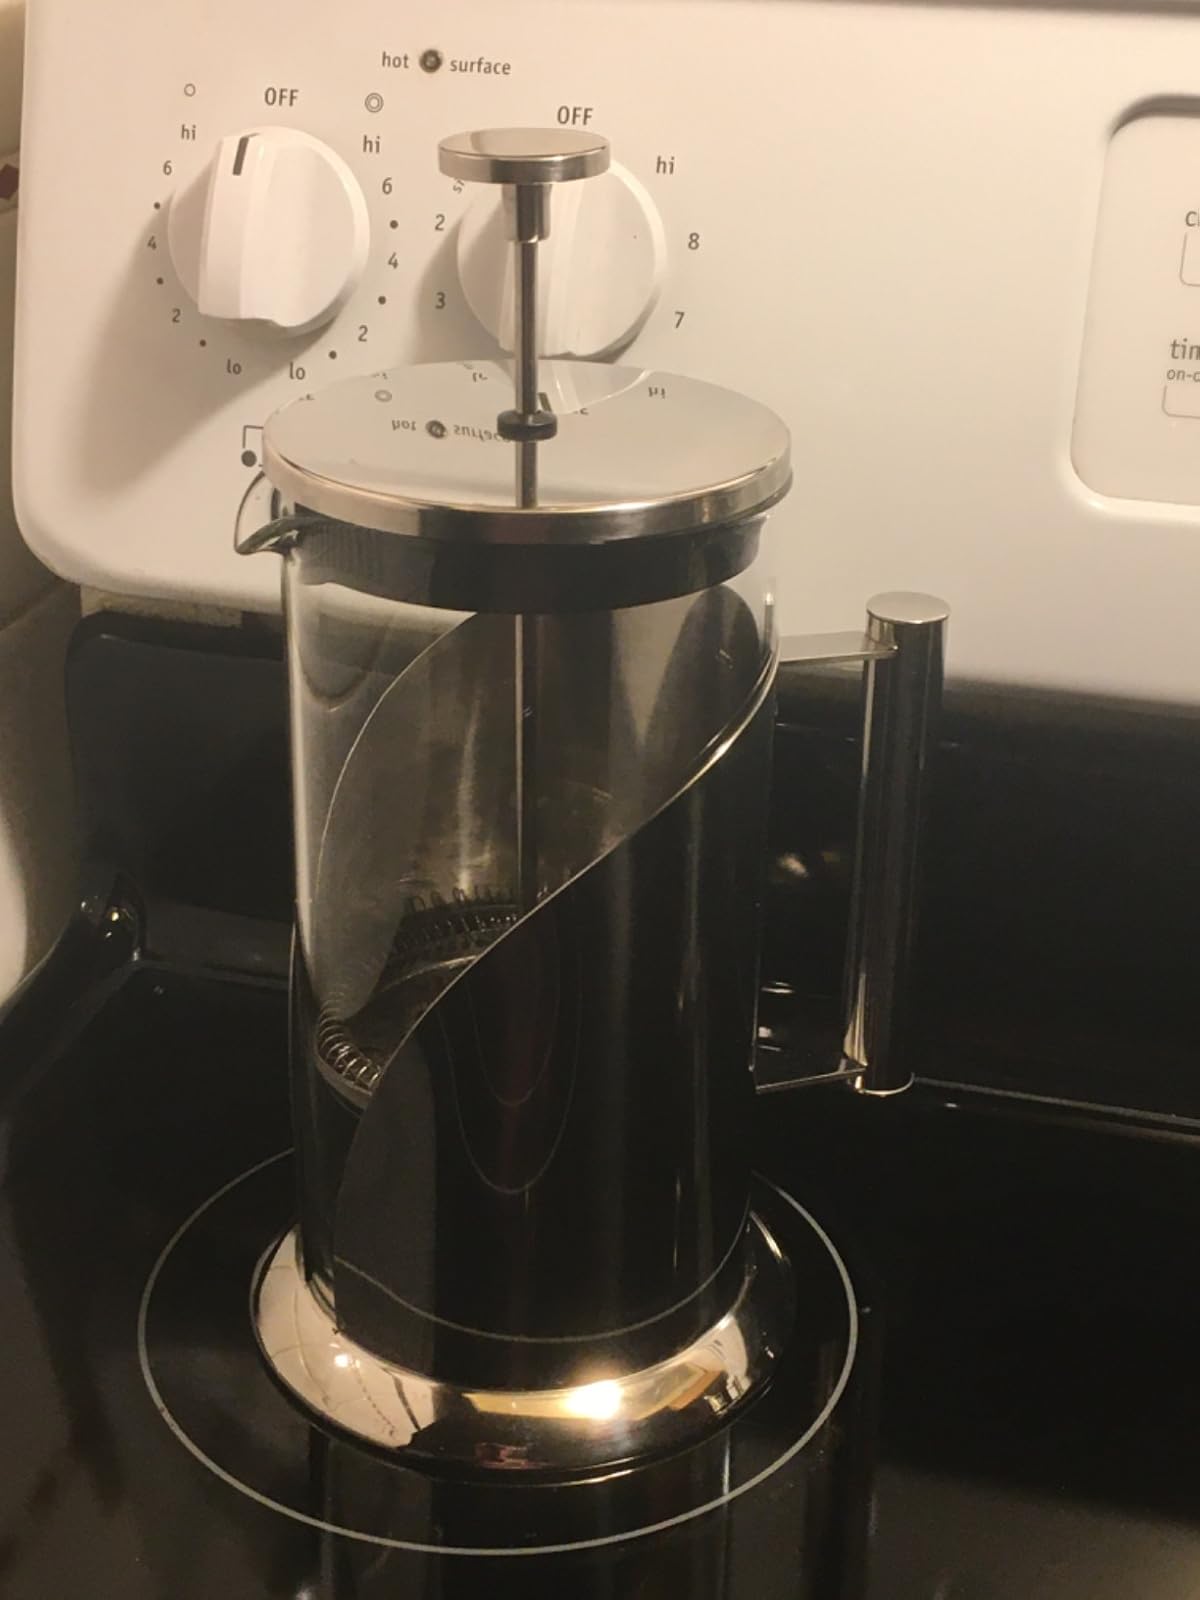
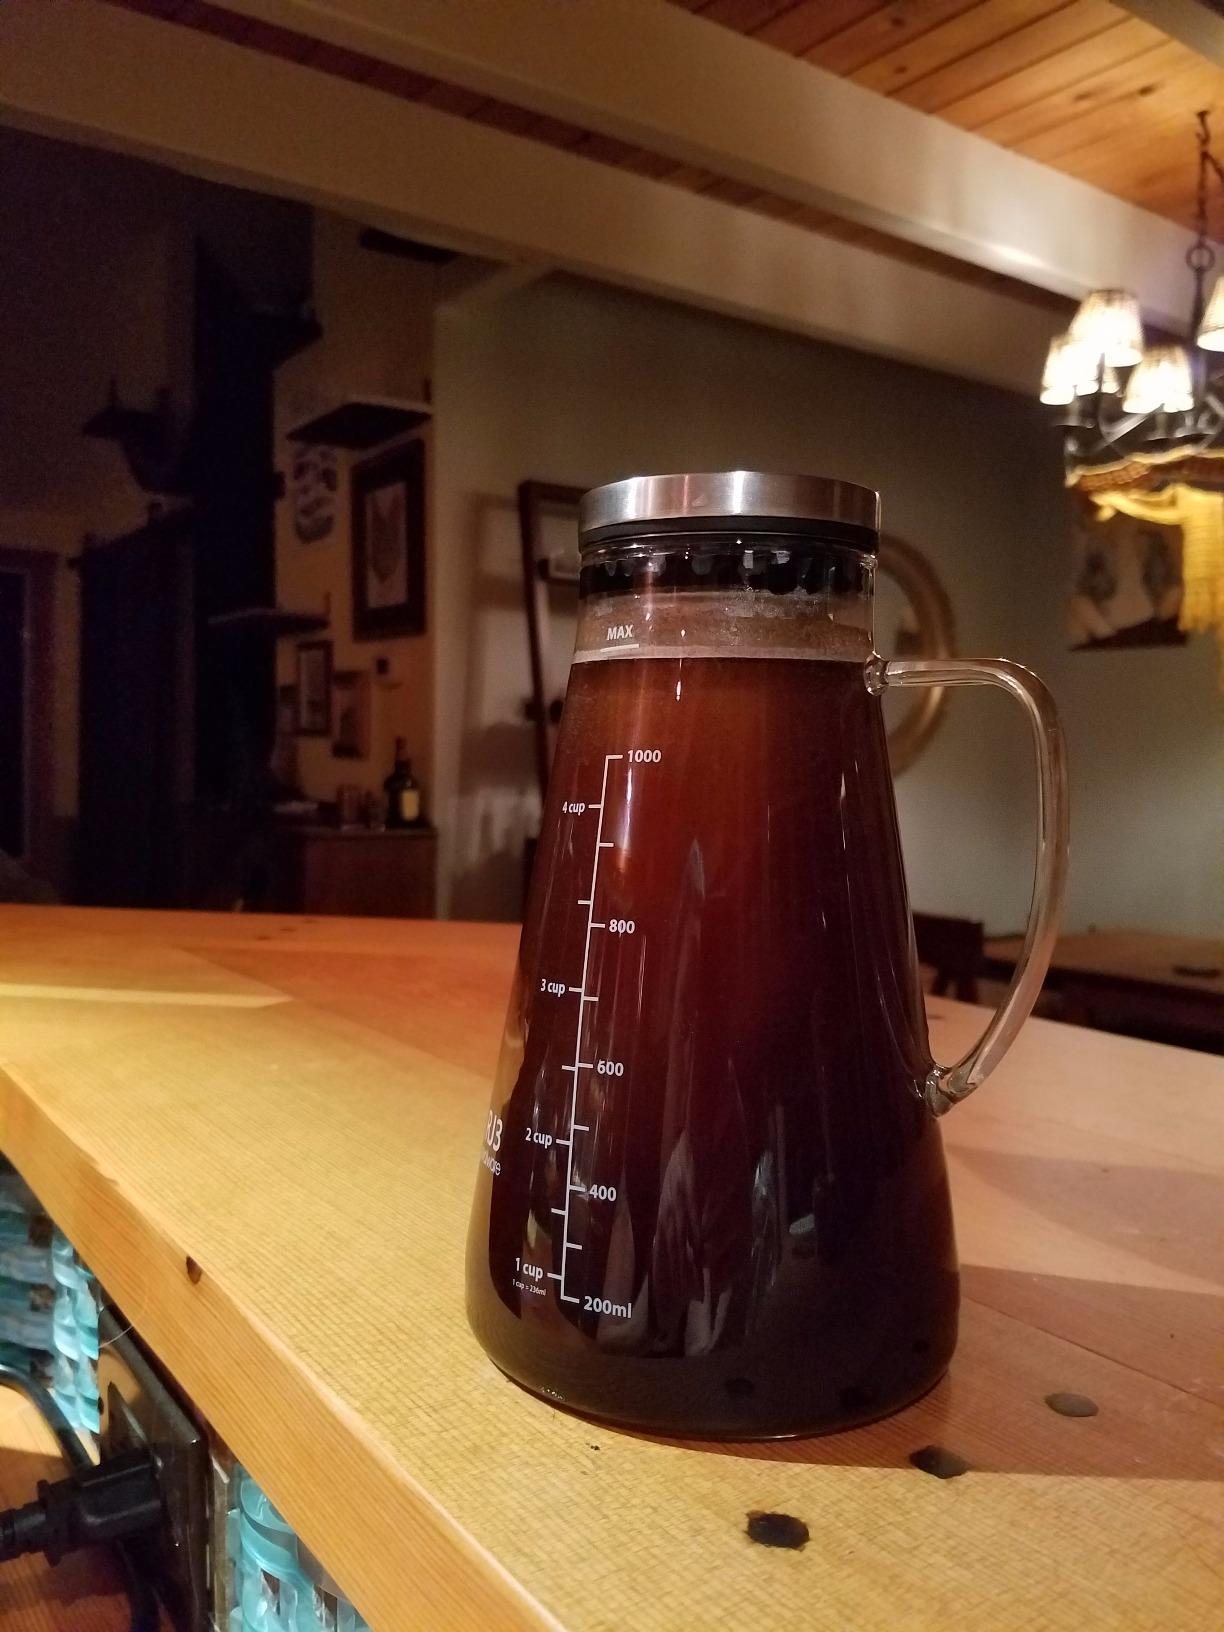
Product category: items_tea
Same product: no